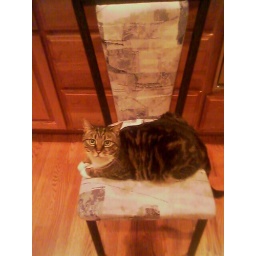
sitting on a chair in the middle of the kitchen is totally normal! don't look at me!